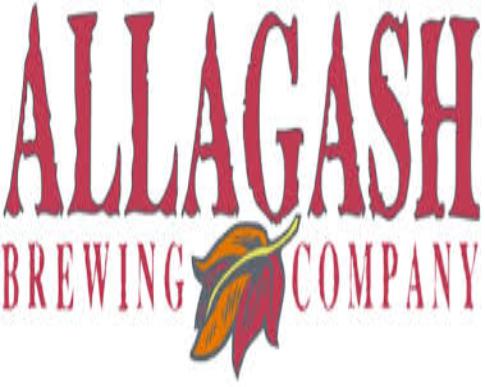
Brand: Allagash
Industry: Food